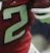
Number: 2